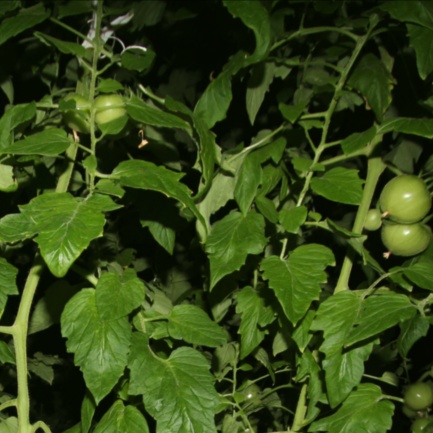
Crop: tomato